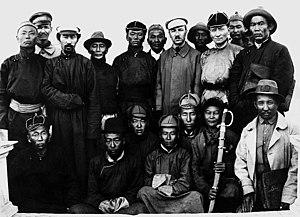
La Révolution mongole de 1921, également officiellement nommée Révolution du peuple de 1921 ou plus simplement Révolution du peuple est parfois également appelée Révolution de Mongolie extérieure de 1921 est une révolution menée par le peuple de Mongolie extérieure, soutenu par l'armée rouge soviétique, contre l'armée blanche du Tsar de l'Empire russe faisant suite à la chute de la dynastie Qing et la création de la République de Chine. Elle voit la Mongolie-Extérieure prendre une semi-indépendance, la mise en place d'un pouvoir théocratique à l'aide de l'armée blanche, tsariste, avec l'appui d'un clergé lamaïque local, et enfin, un passage à un régime communiste, à la suite de la révolution d'Octobre de 1917 à Moscou.
Anatoli Gekker ou Anatoli Ilitch Gekker, né le 25 août 1888 à Tbilissi, mort le 1ᵉʳ juillet 1937, est un militaire de l'Empire russe puis de l'Union soviétique.